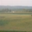
Label: plain